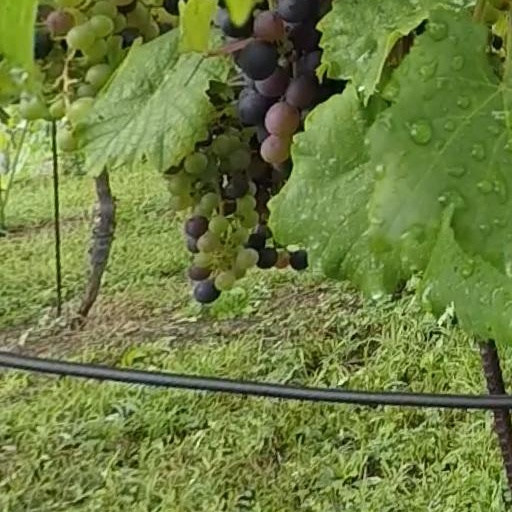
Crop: grape